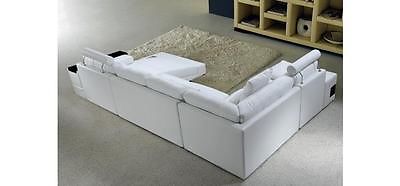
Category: sofa